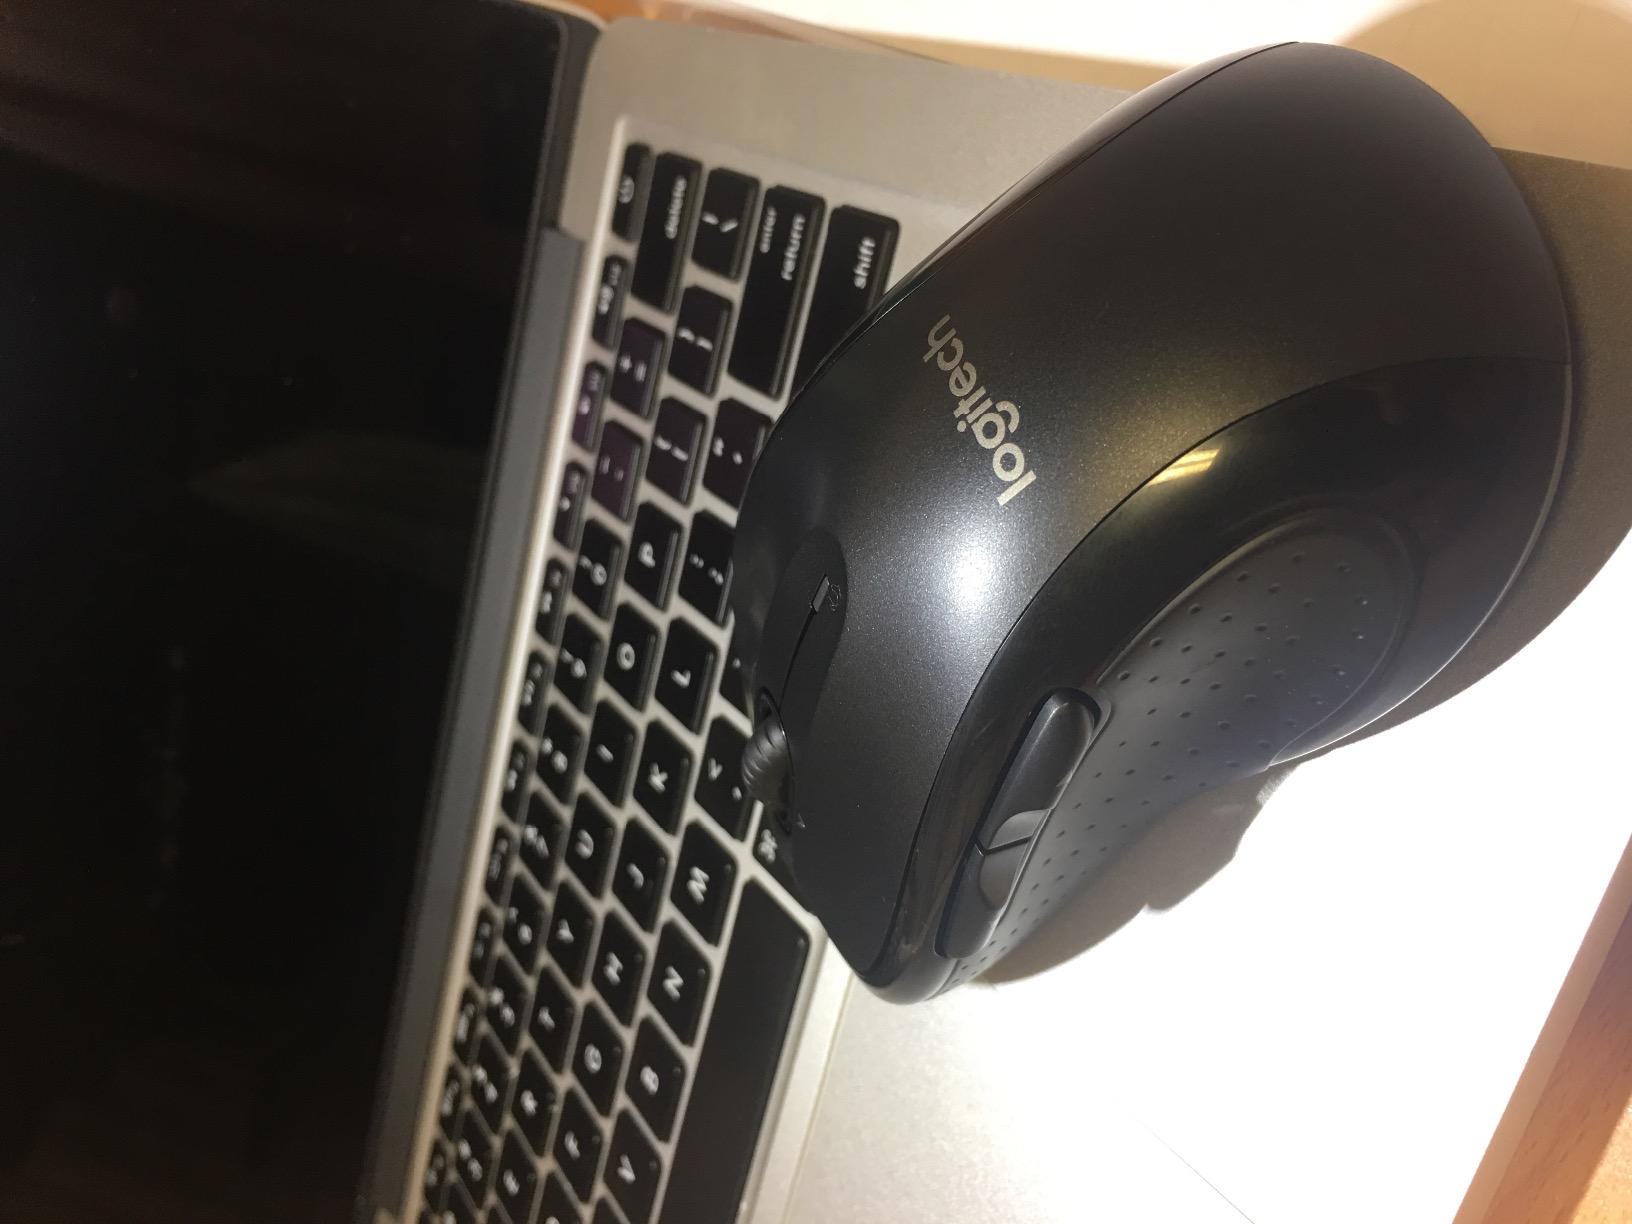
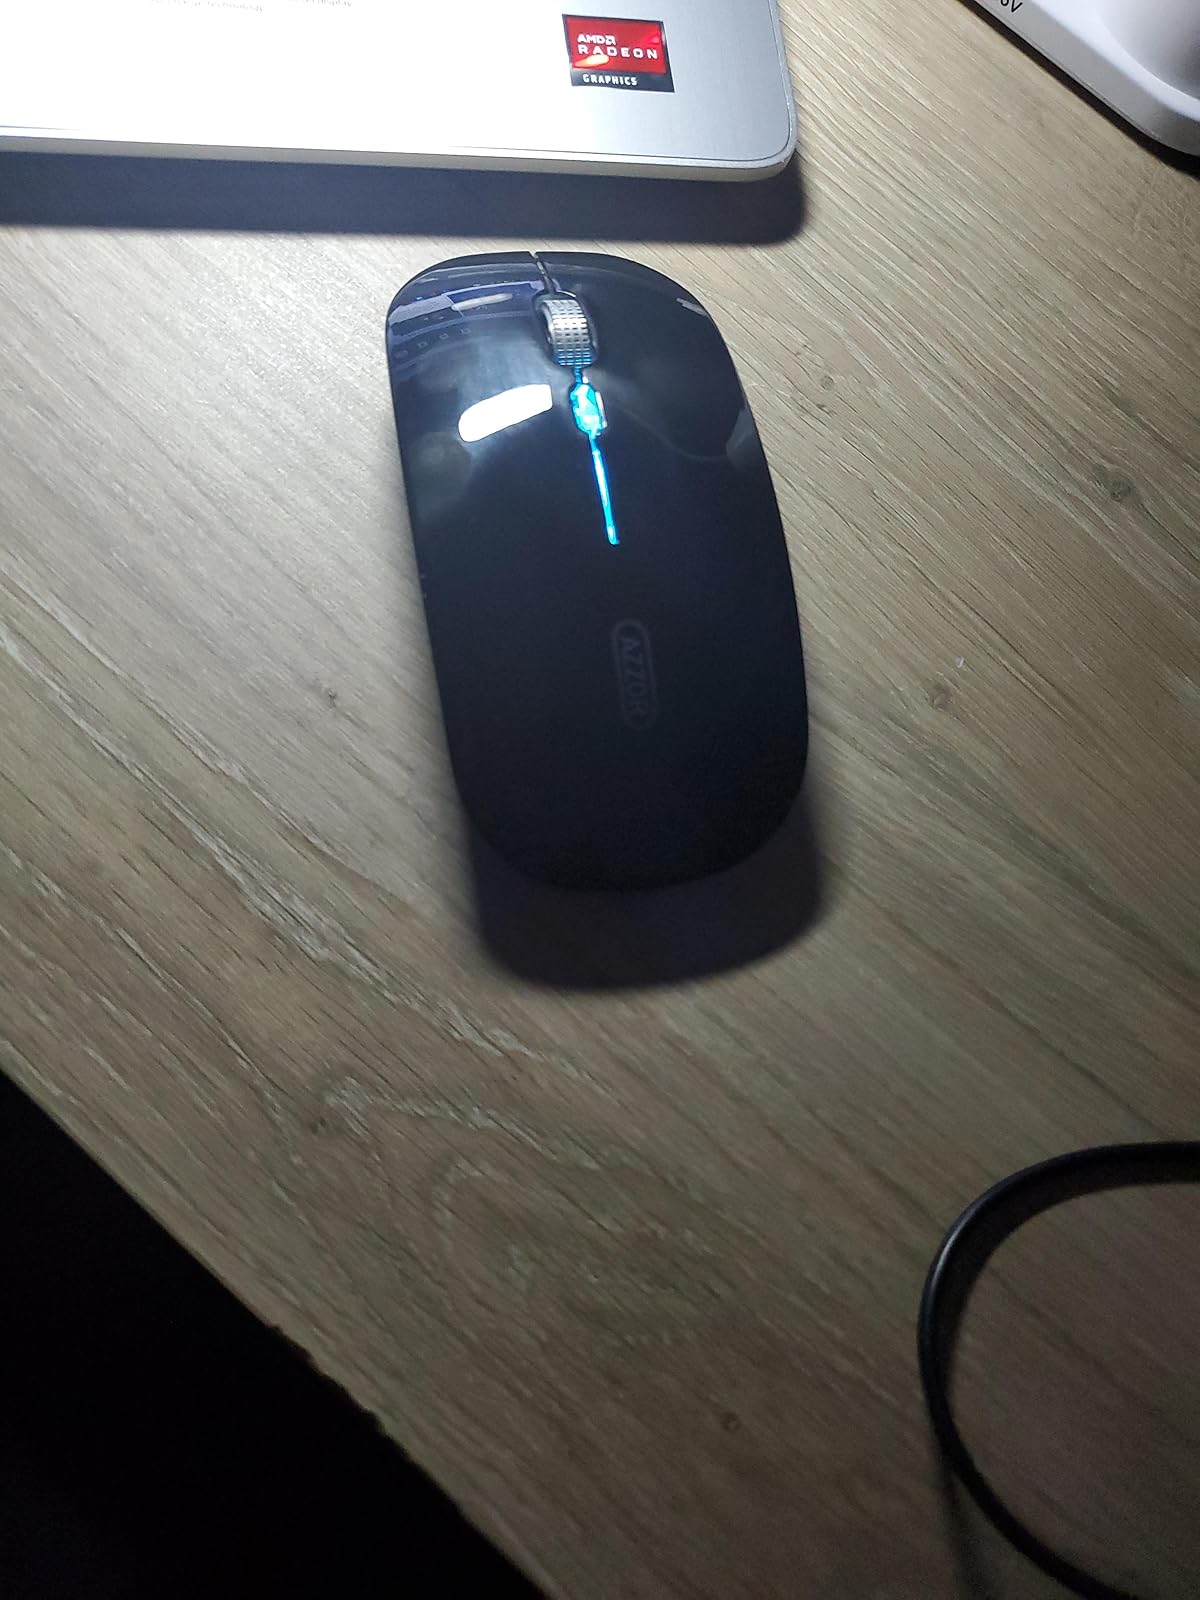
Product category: mouse
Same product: no